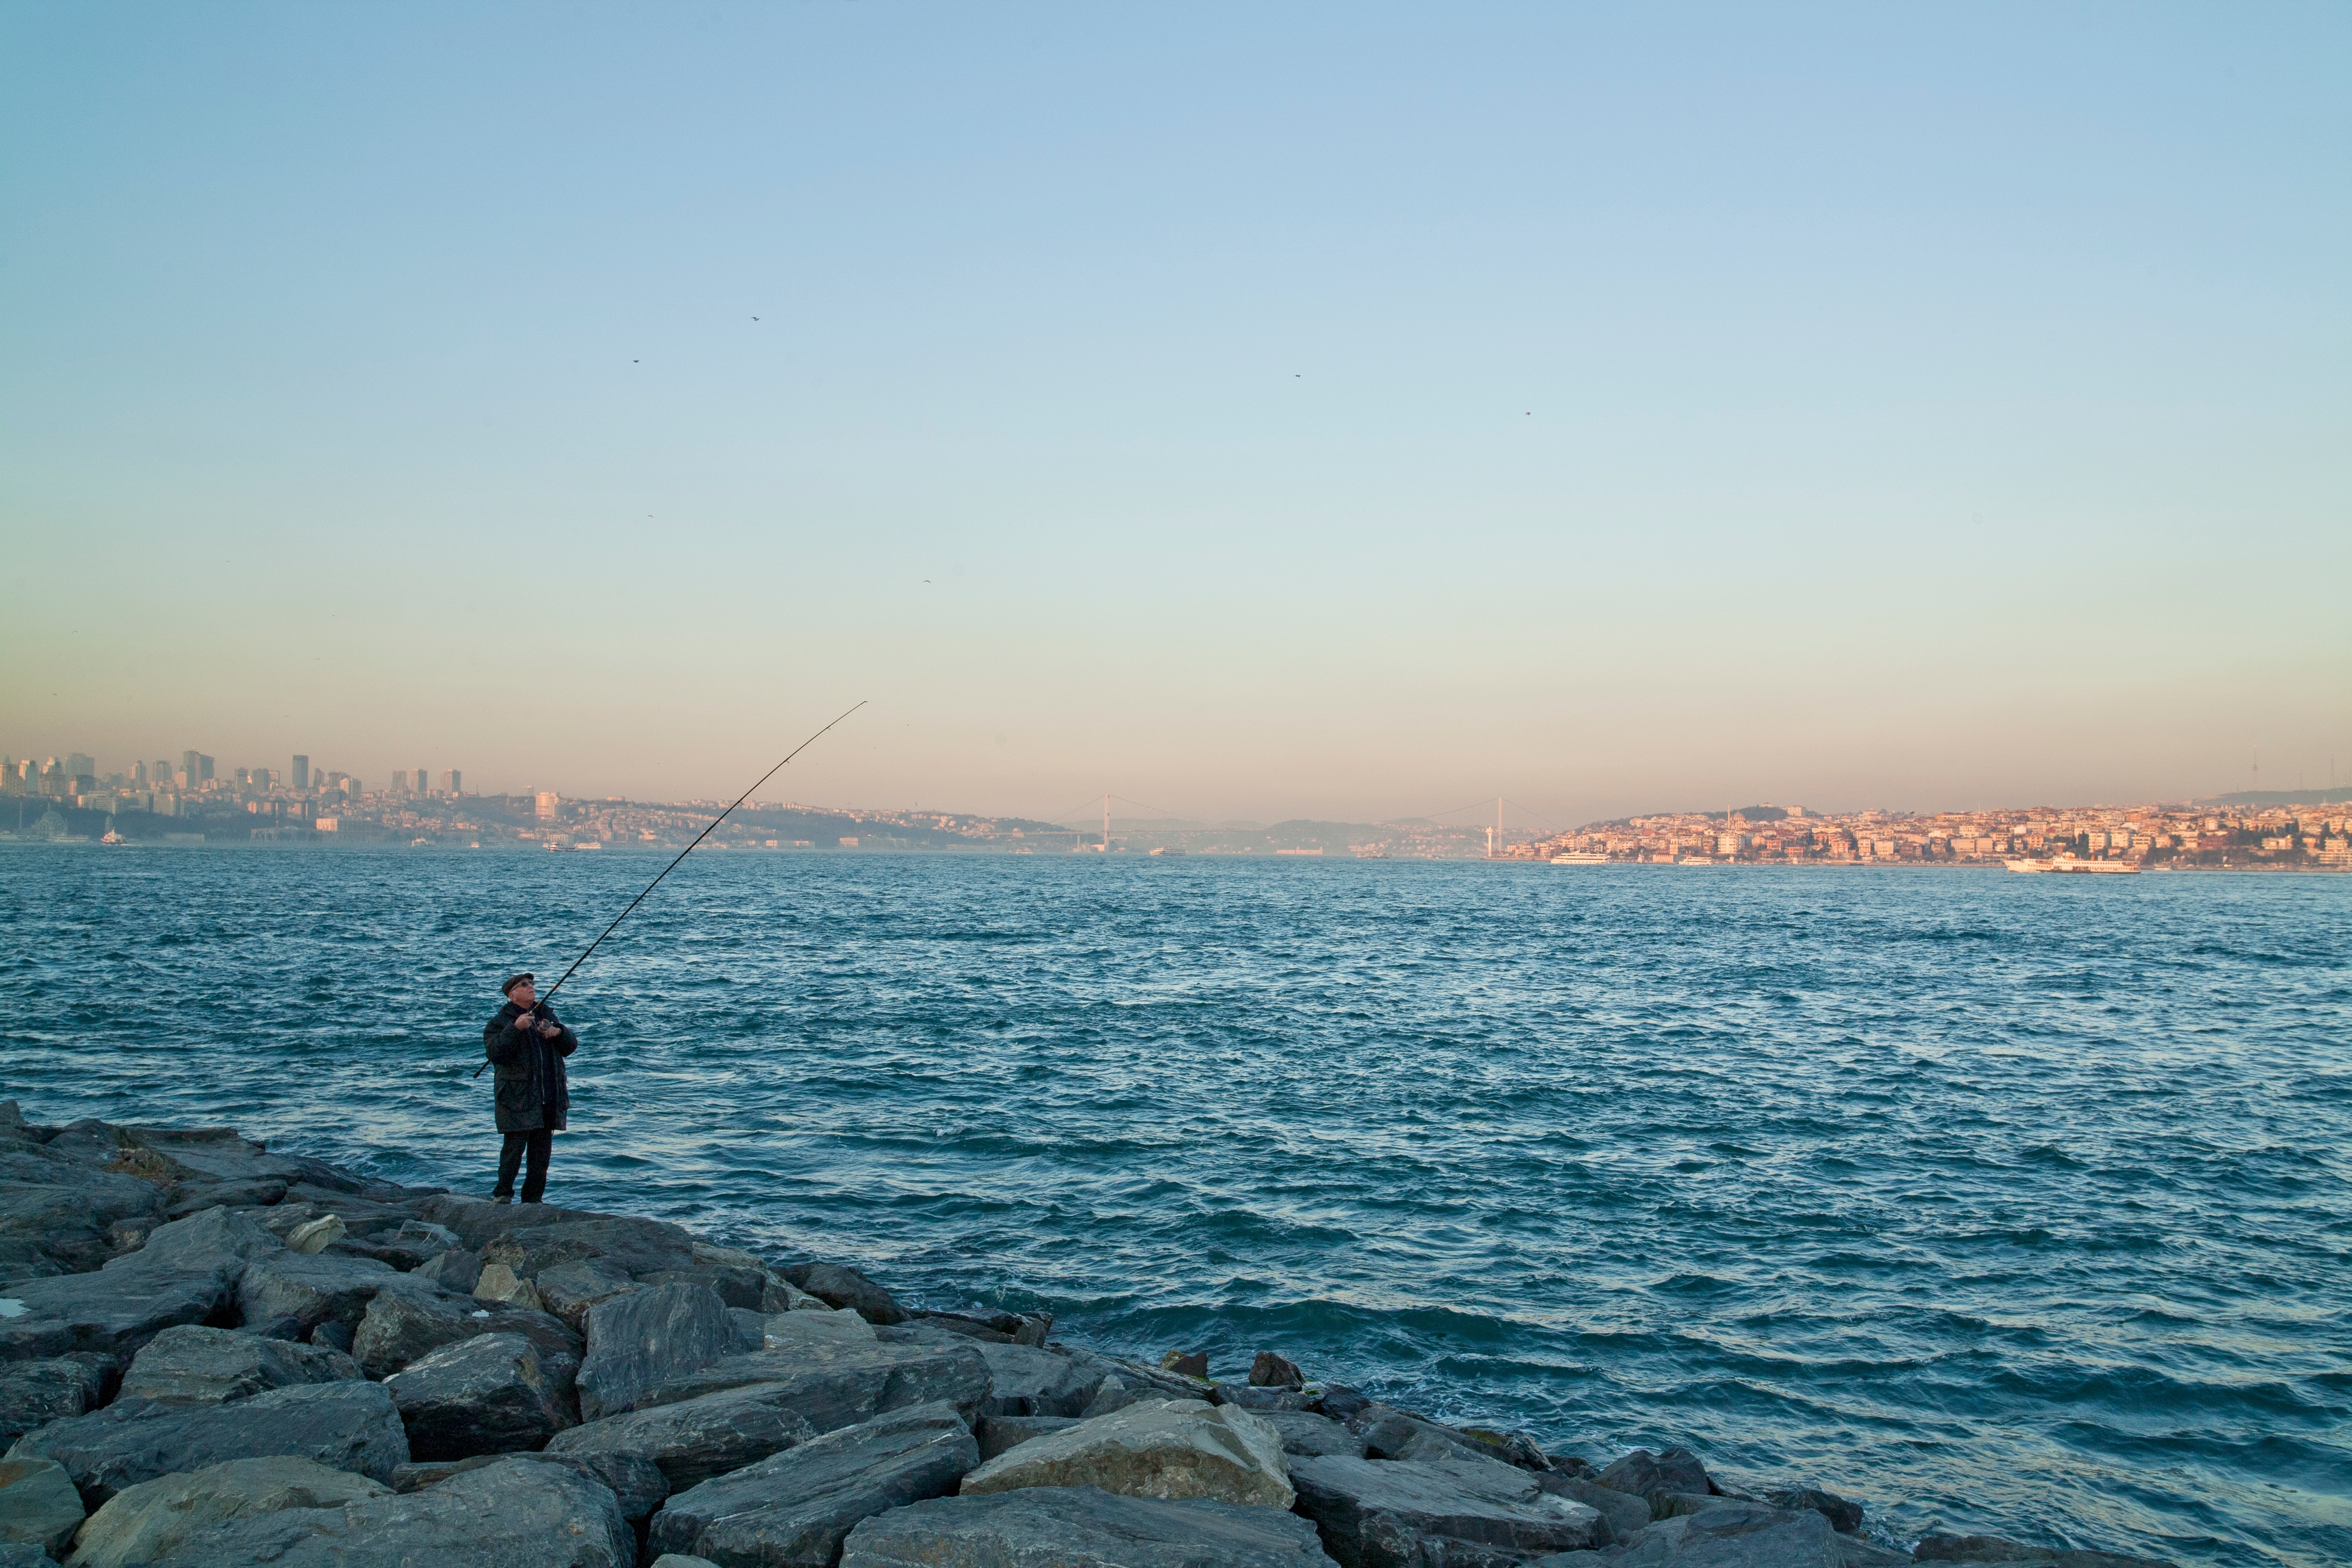
beach, sea, coast, ocean, horizon, sunrise, sunset, morning, shore, wave, lake, dawn, vacation, dusk, tower, fishing, bay, body of water, cape